Geography and ecology of Philmont Scout Ranch

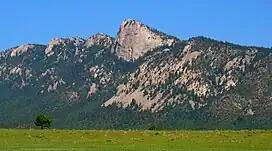
The Tooth of Time, an icon of Philmont Scout Ranch.

Aside from Baldy, the ranch contains a number of prominent peaks. The South Country is home to a series of six difficult peaks, namely Mount Phillips, Comanche Peak, Big Red, Bear Mountain, Black Mountain, and Schaefers Peak, as well as Trail Peak, which is popular for its relative ease, its nearness to Beaubien, and the wreckage of the crash of a B-24 bomber in 1942 near its summit. Of the ranch's various peaks with trail access, Black Mountain is widely considered the most difficult, followed closely by Baldy and Big Red.